Mirror Lake Historic District

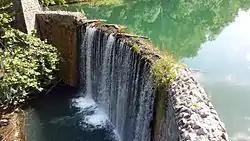

The Mirror Lake Historic District encompasses Mirror Lake, a man-made lake in the Ozark-St. Francis National Forest near Fifty-Six, Arkansas. The lake was created by a crew of the Civilian Conservation Corps in 1940 by damming the creek emanating from Blanchard Spring. The district includes the lake, the dam, and two bridges, one of which was also built by the CCC, and a CCC-built observation shelter nearby. The area is now part of the Blanchard Springs Recreation Area.